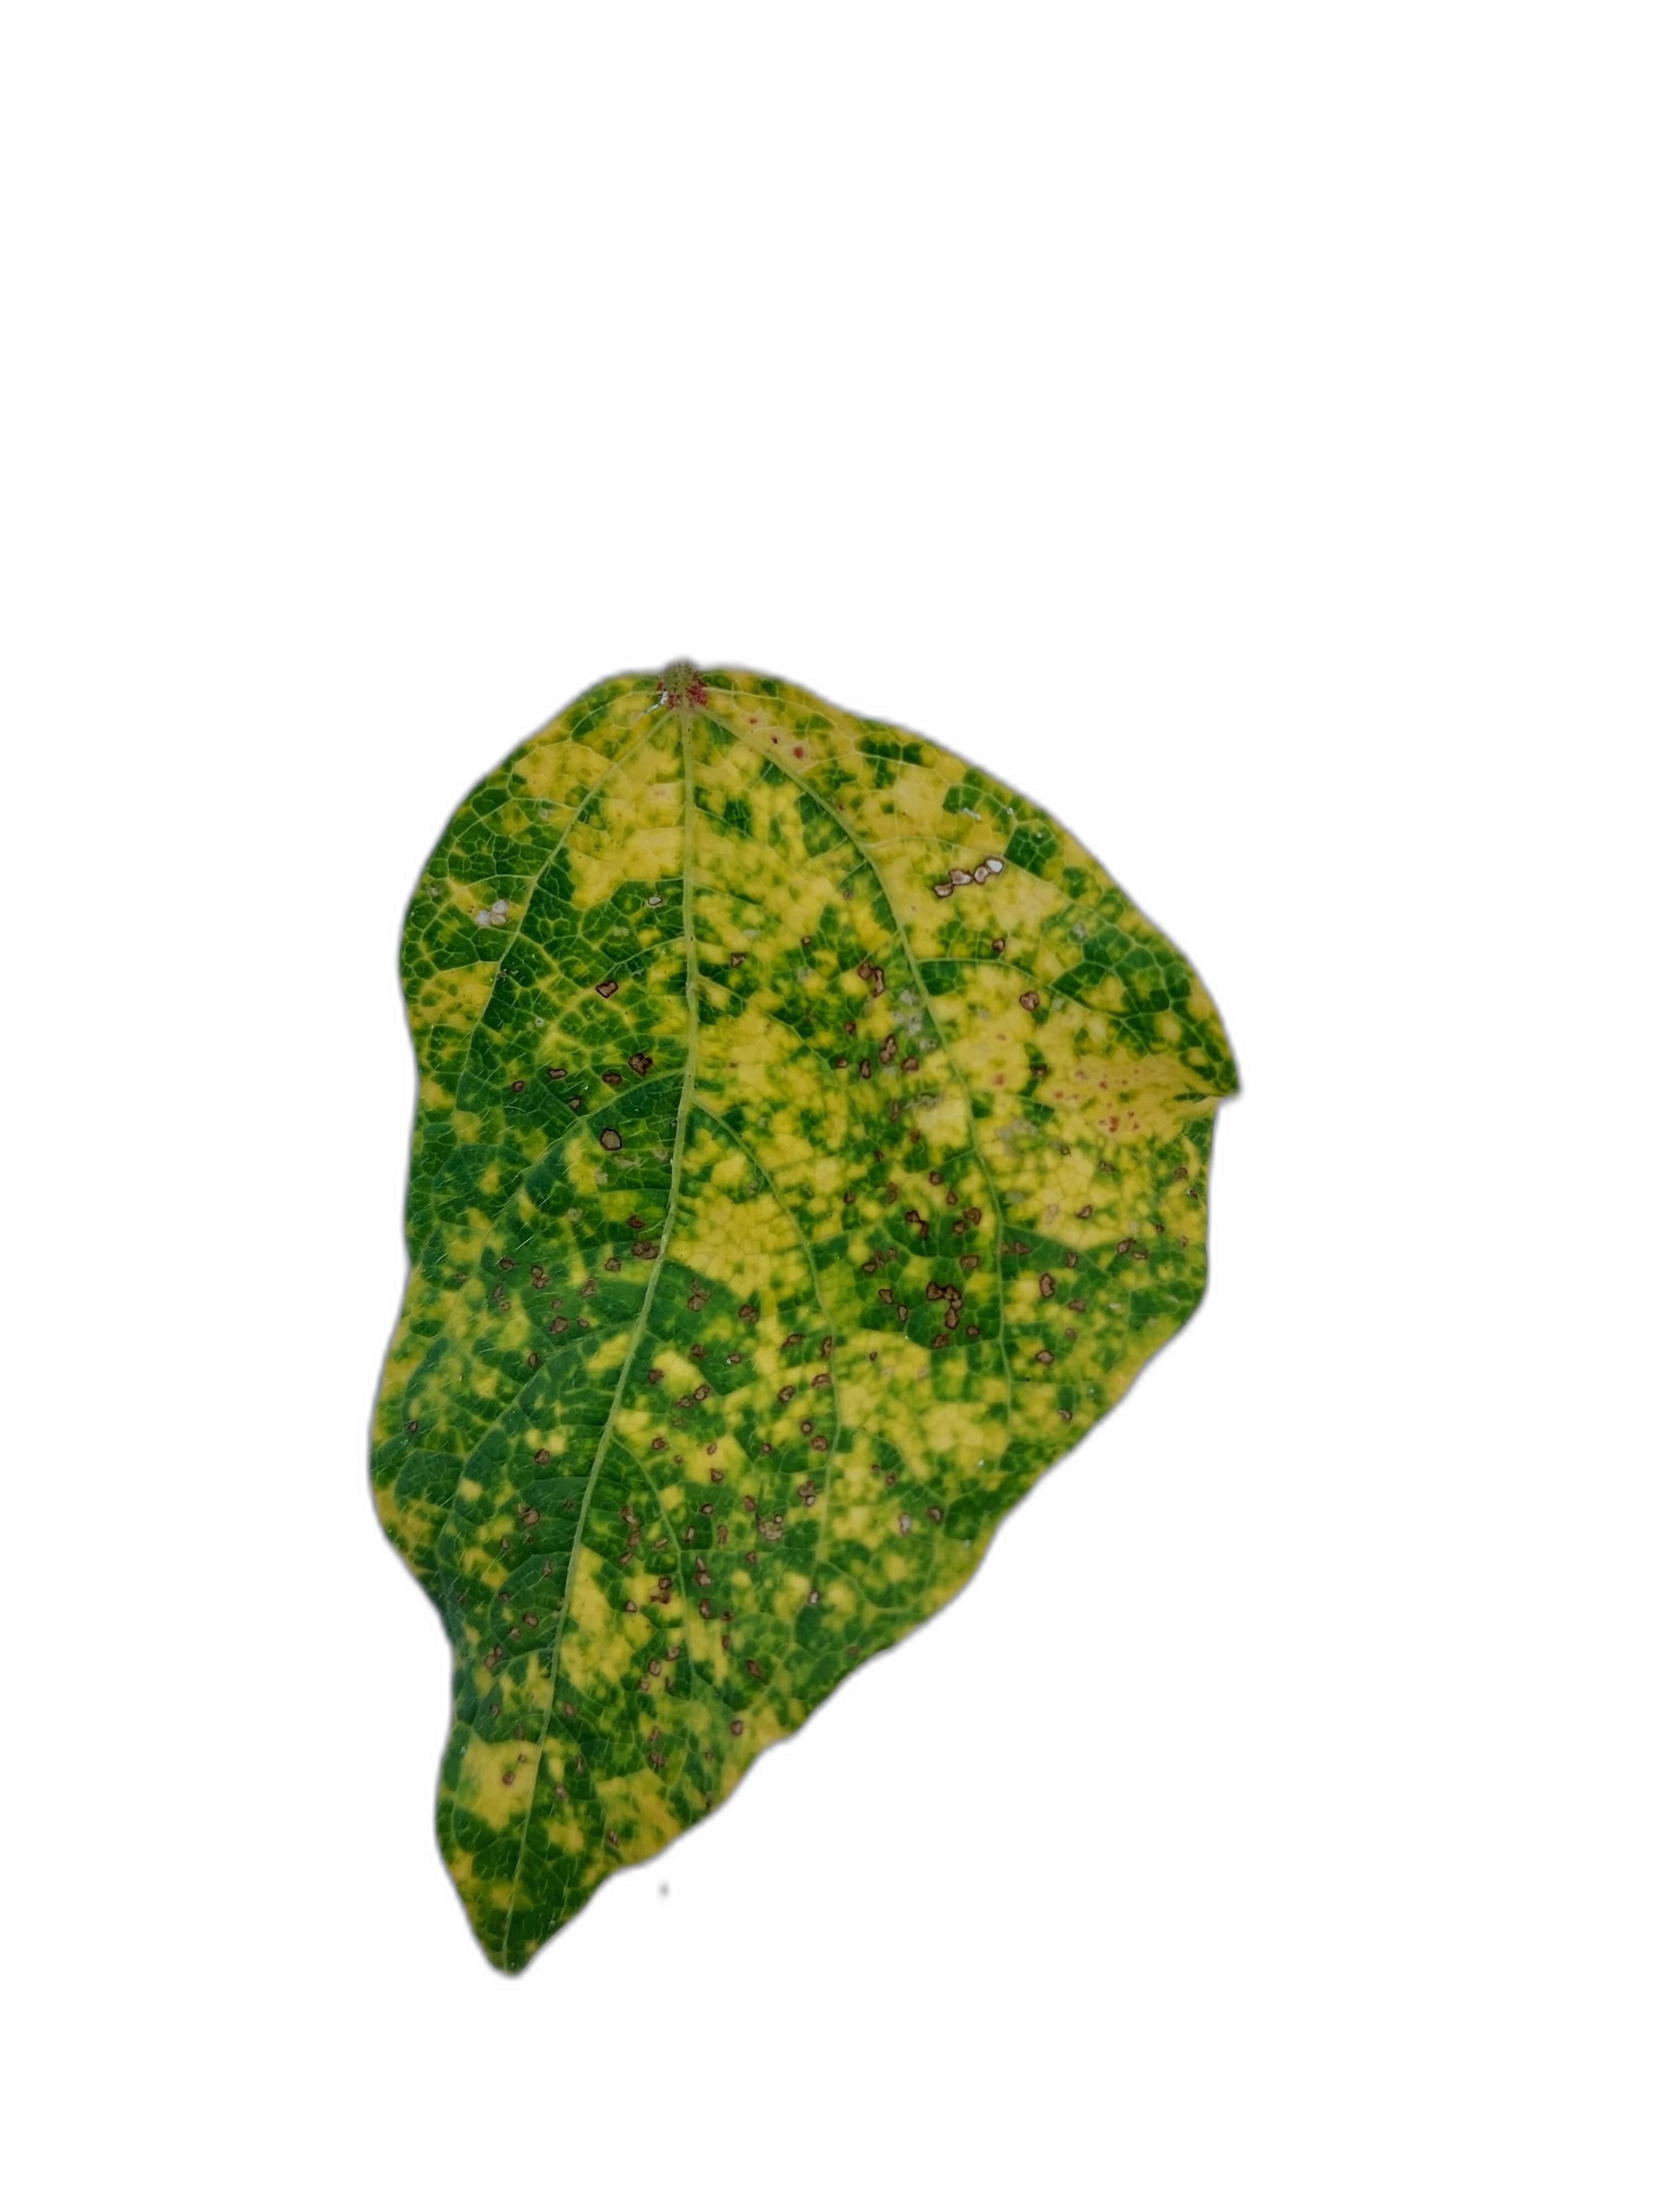
Label: Yellow Mosaic